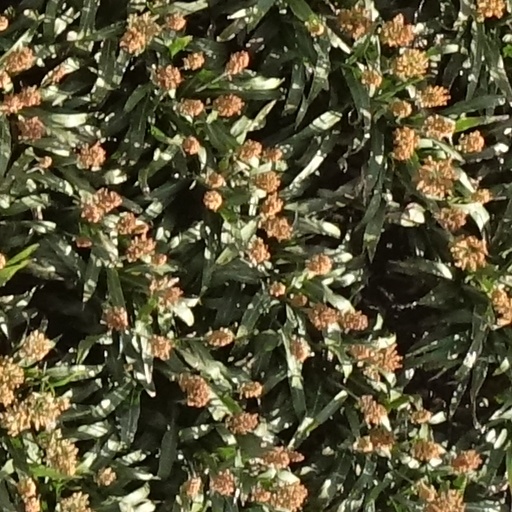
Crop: sorghum